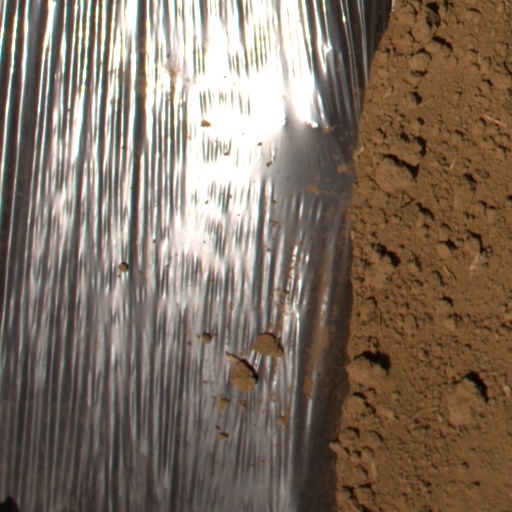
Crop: Jerusalem artichoke